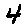
Label: 4